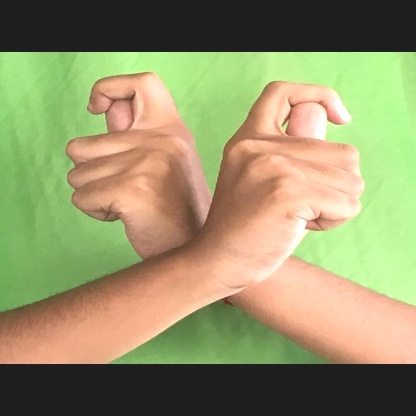
Mudra: Berunda